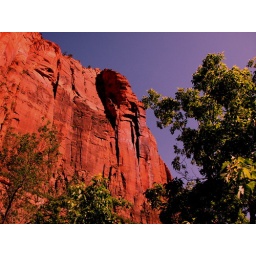
Sunrise on the canyon walls in the north canyon.